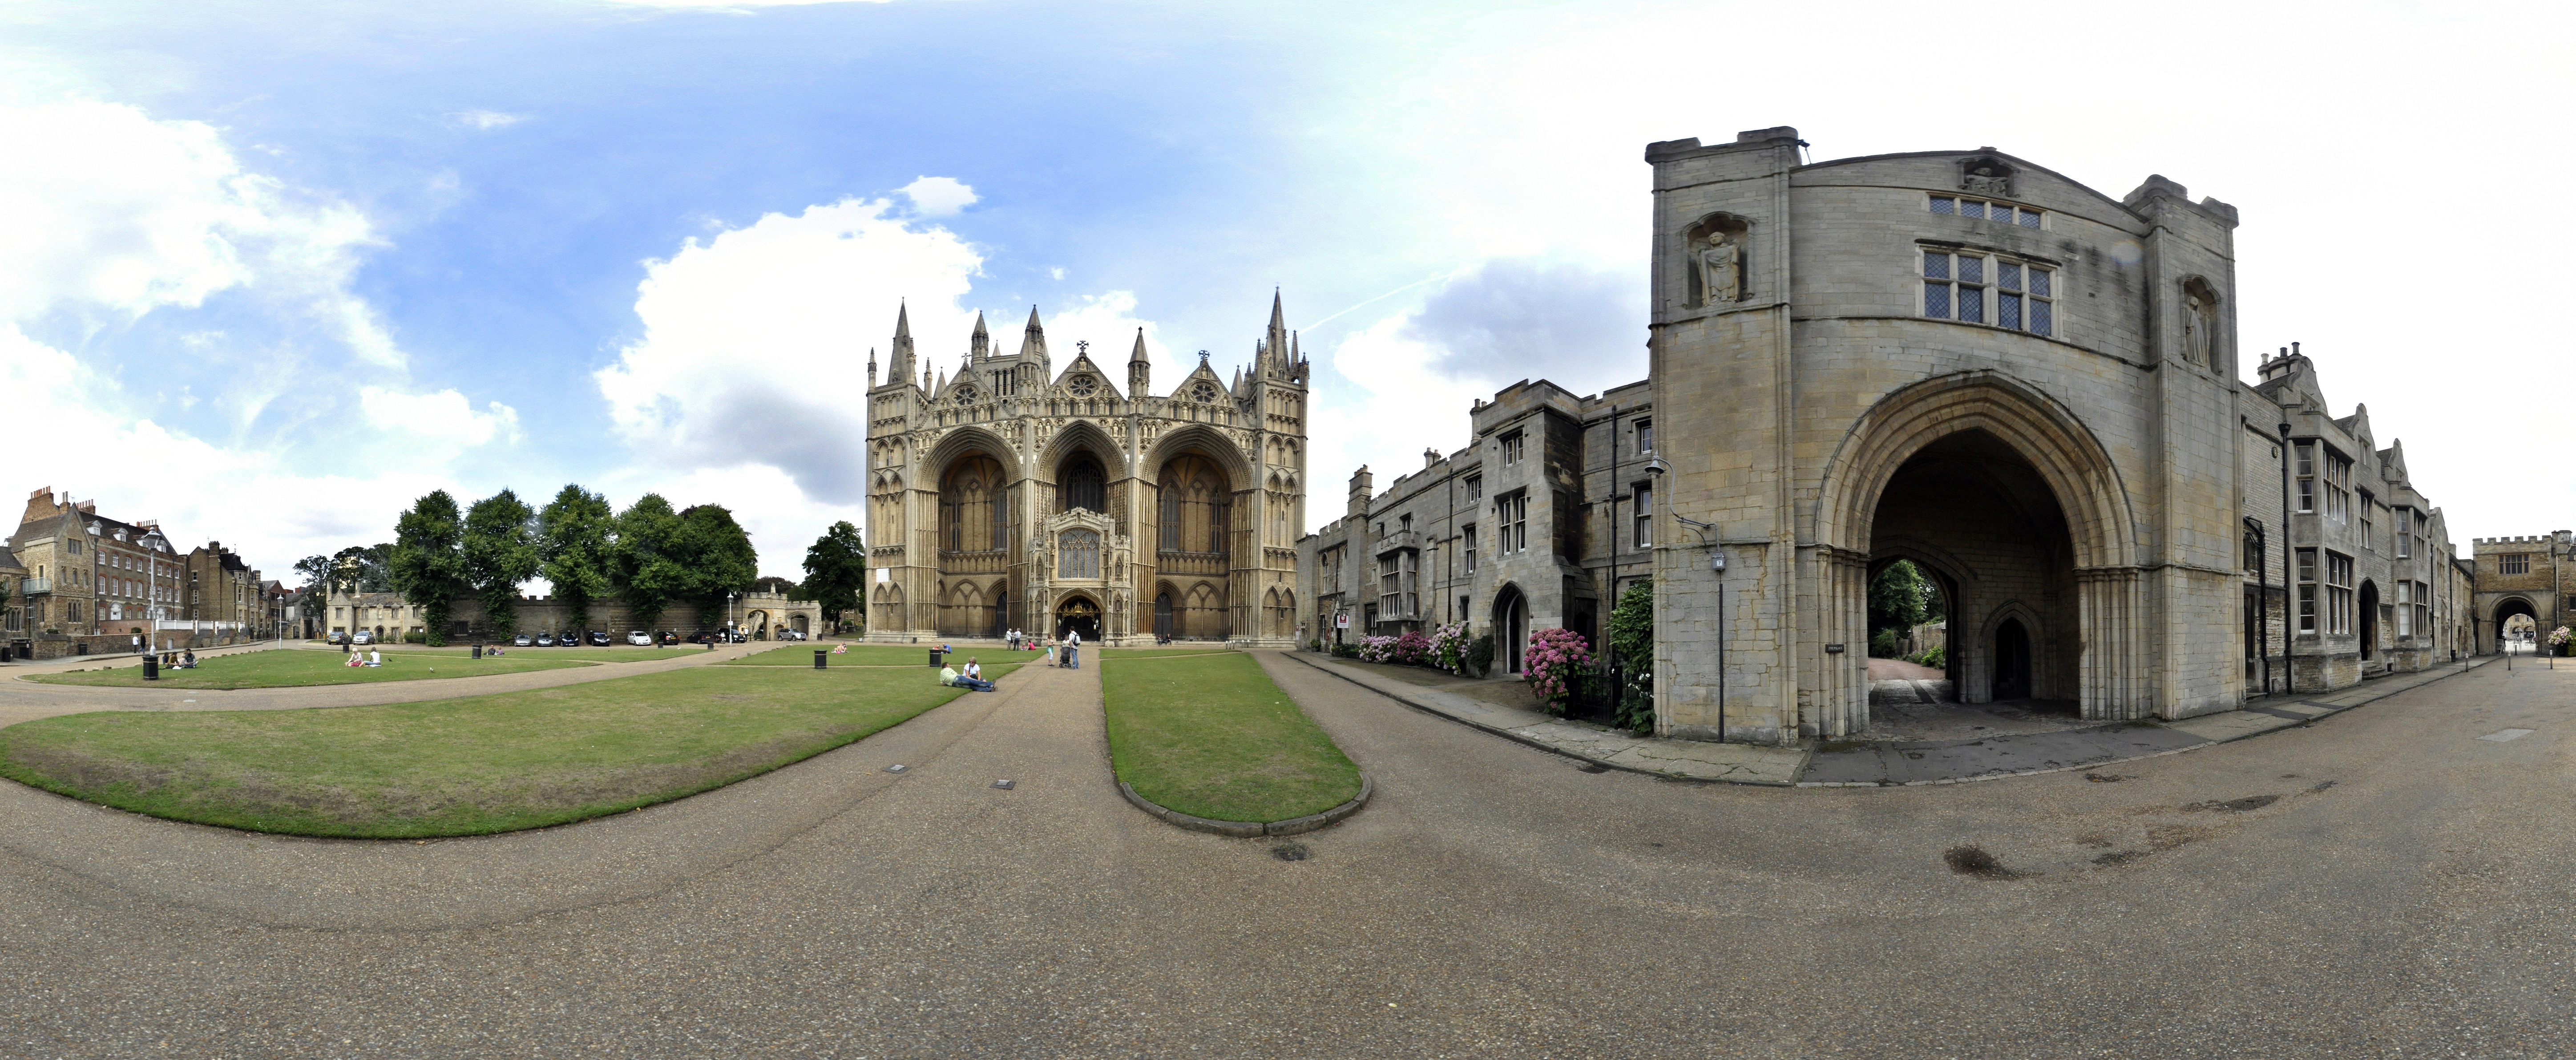
town, building, panorama, castle, church, place of worship, monastery, abbey, estate, peterborough, stately home, the cathedral, historic site, the cathedral in peterborough